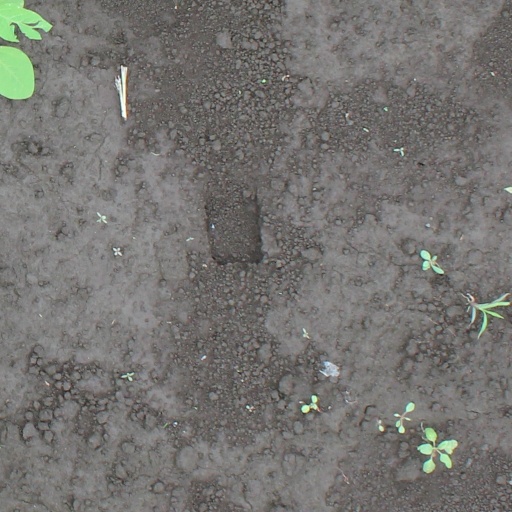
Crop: soybean